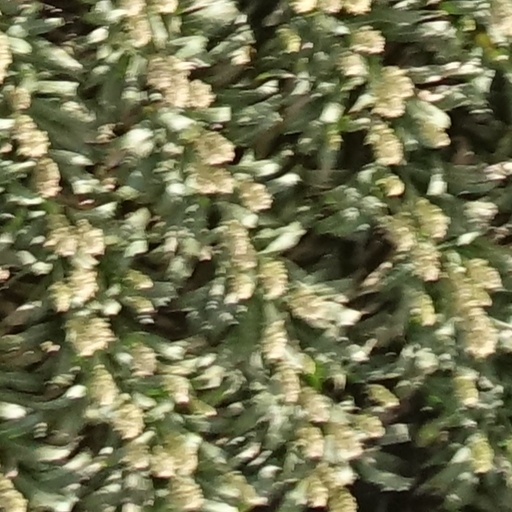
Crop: sorghum